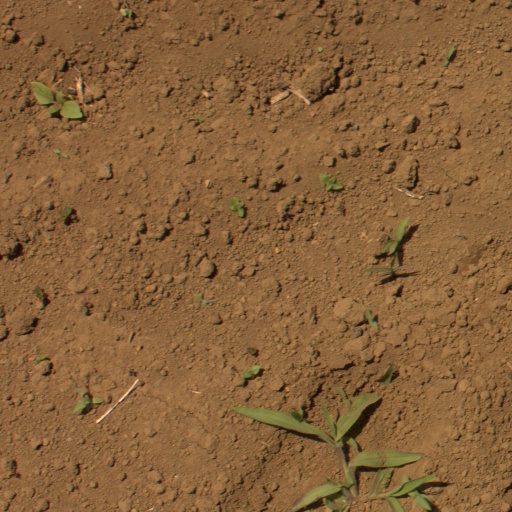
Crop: Jerusalem artichoke